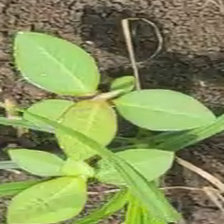
Weed species: Moti_dudhi(Euphorbia_geneculata_L)